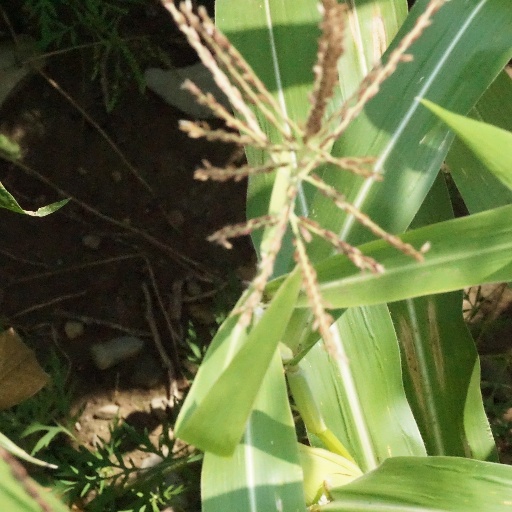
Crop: maize; corn